Tara Ison

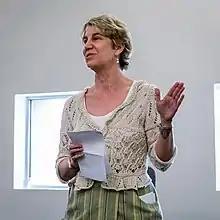
Tara Ison in 2018 at Arizona State University

She is the author of three novels: "Rockaway" (Soft Skull Press, 2013), "The List" (Scribner, 2007), and "A Child out of Alcatraz" (Faber & Faber, 1997), which was a Finalist for the Los Angeles Times Book Prize. A collection of essays, "Reeling Through Life: How I Learned To Live, Love & Die at the Movies", was published by Soft Skull Press in January 2015, and was the winner of the 2015 PEN Southwest Award for Creative Nonfiction. Her short story collection, "Ball", was published by Soft Skull Press in Fall 2015. She received a National Endowment for the Arts Fellowship in 2020 in support of a short story collection tentatively titled "The Meat Bee," after her 2018 story published in "Tin House". Her most recent novel, At the Hour Between Dog and Wolf (IG Publishing) was published in 2023 and was a New York Times Editors' Choice recommendation.